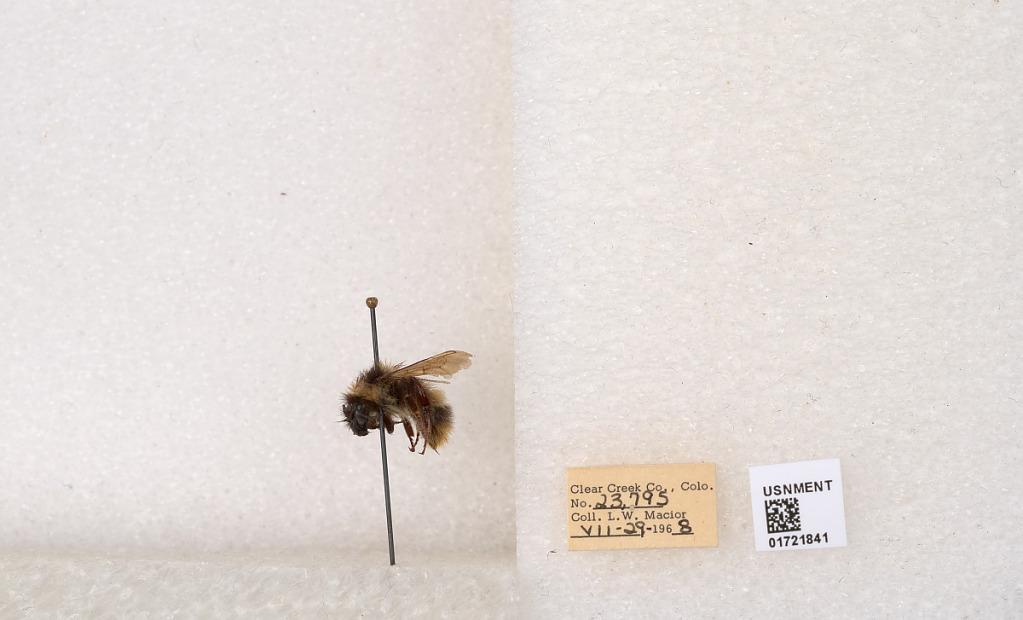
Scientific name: Bombus kirbyellus
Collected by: L. Macior
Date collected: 1968-7-29
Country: United States
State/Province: Colorado
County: Clear Creek
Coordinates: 39.6891, -105.644